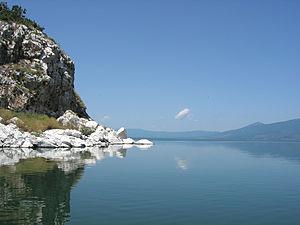
Il y a, en 2019, 18 sites inscrits au patrimoine mondial de l'UNESCO en Grèce. Parmi eux, 16 sont inscrits en fonction des critères culturels, tandis que les deux autres sont inscrits pour satisfaire aux deux critères culturels et naturels. Cinq des sites sont situés sur des îles, l'un est réparti entre les îles et le continent, les 12 restants exclusivement sur le continent. Le premier site à être inscrit au patrimoine de l'humanité est le temple d'Apollon à Bassae en 1986, le plus récent est le site archéologique de Philippes, inscrit en 2016. Il y a 14 sites supplémentaires inscrits sur la liste indicative.
Le lac Prespa ou Grand lac Prespa pour le distinguer du Petit lac Prespa, en albanais Liqeni i Prespës, en grec Λίμνη Μεγάλη Πρέσπα / Limni Megáli Préspa, en macédonien Преспанско Езеро, Prespansko Ezero, est un lac partagé entre l'Albanie, la Grèce et la Macédoine du Nord. Il est situé à une altitude de 853 mètres.